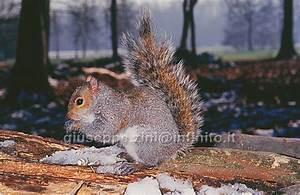
squirrel